A Perfect Pairing

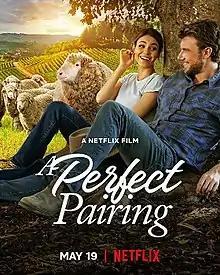
Official release poster

A Perfect Pairing is a 2022 American romantic comedy film. The film follows the story of Lola, an LA-based wine executive. Stuart McDonald directs the film and Victoria Justice stars as Lola while Adam Demos appears as Max. The film was released on May 19, 2022, on Netflix. The film is described as a fun watch made for lovers of wine and girlboss success stories.